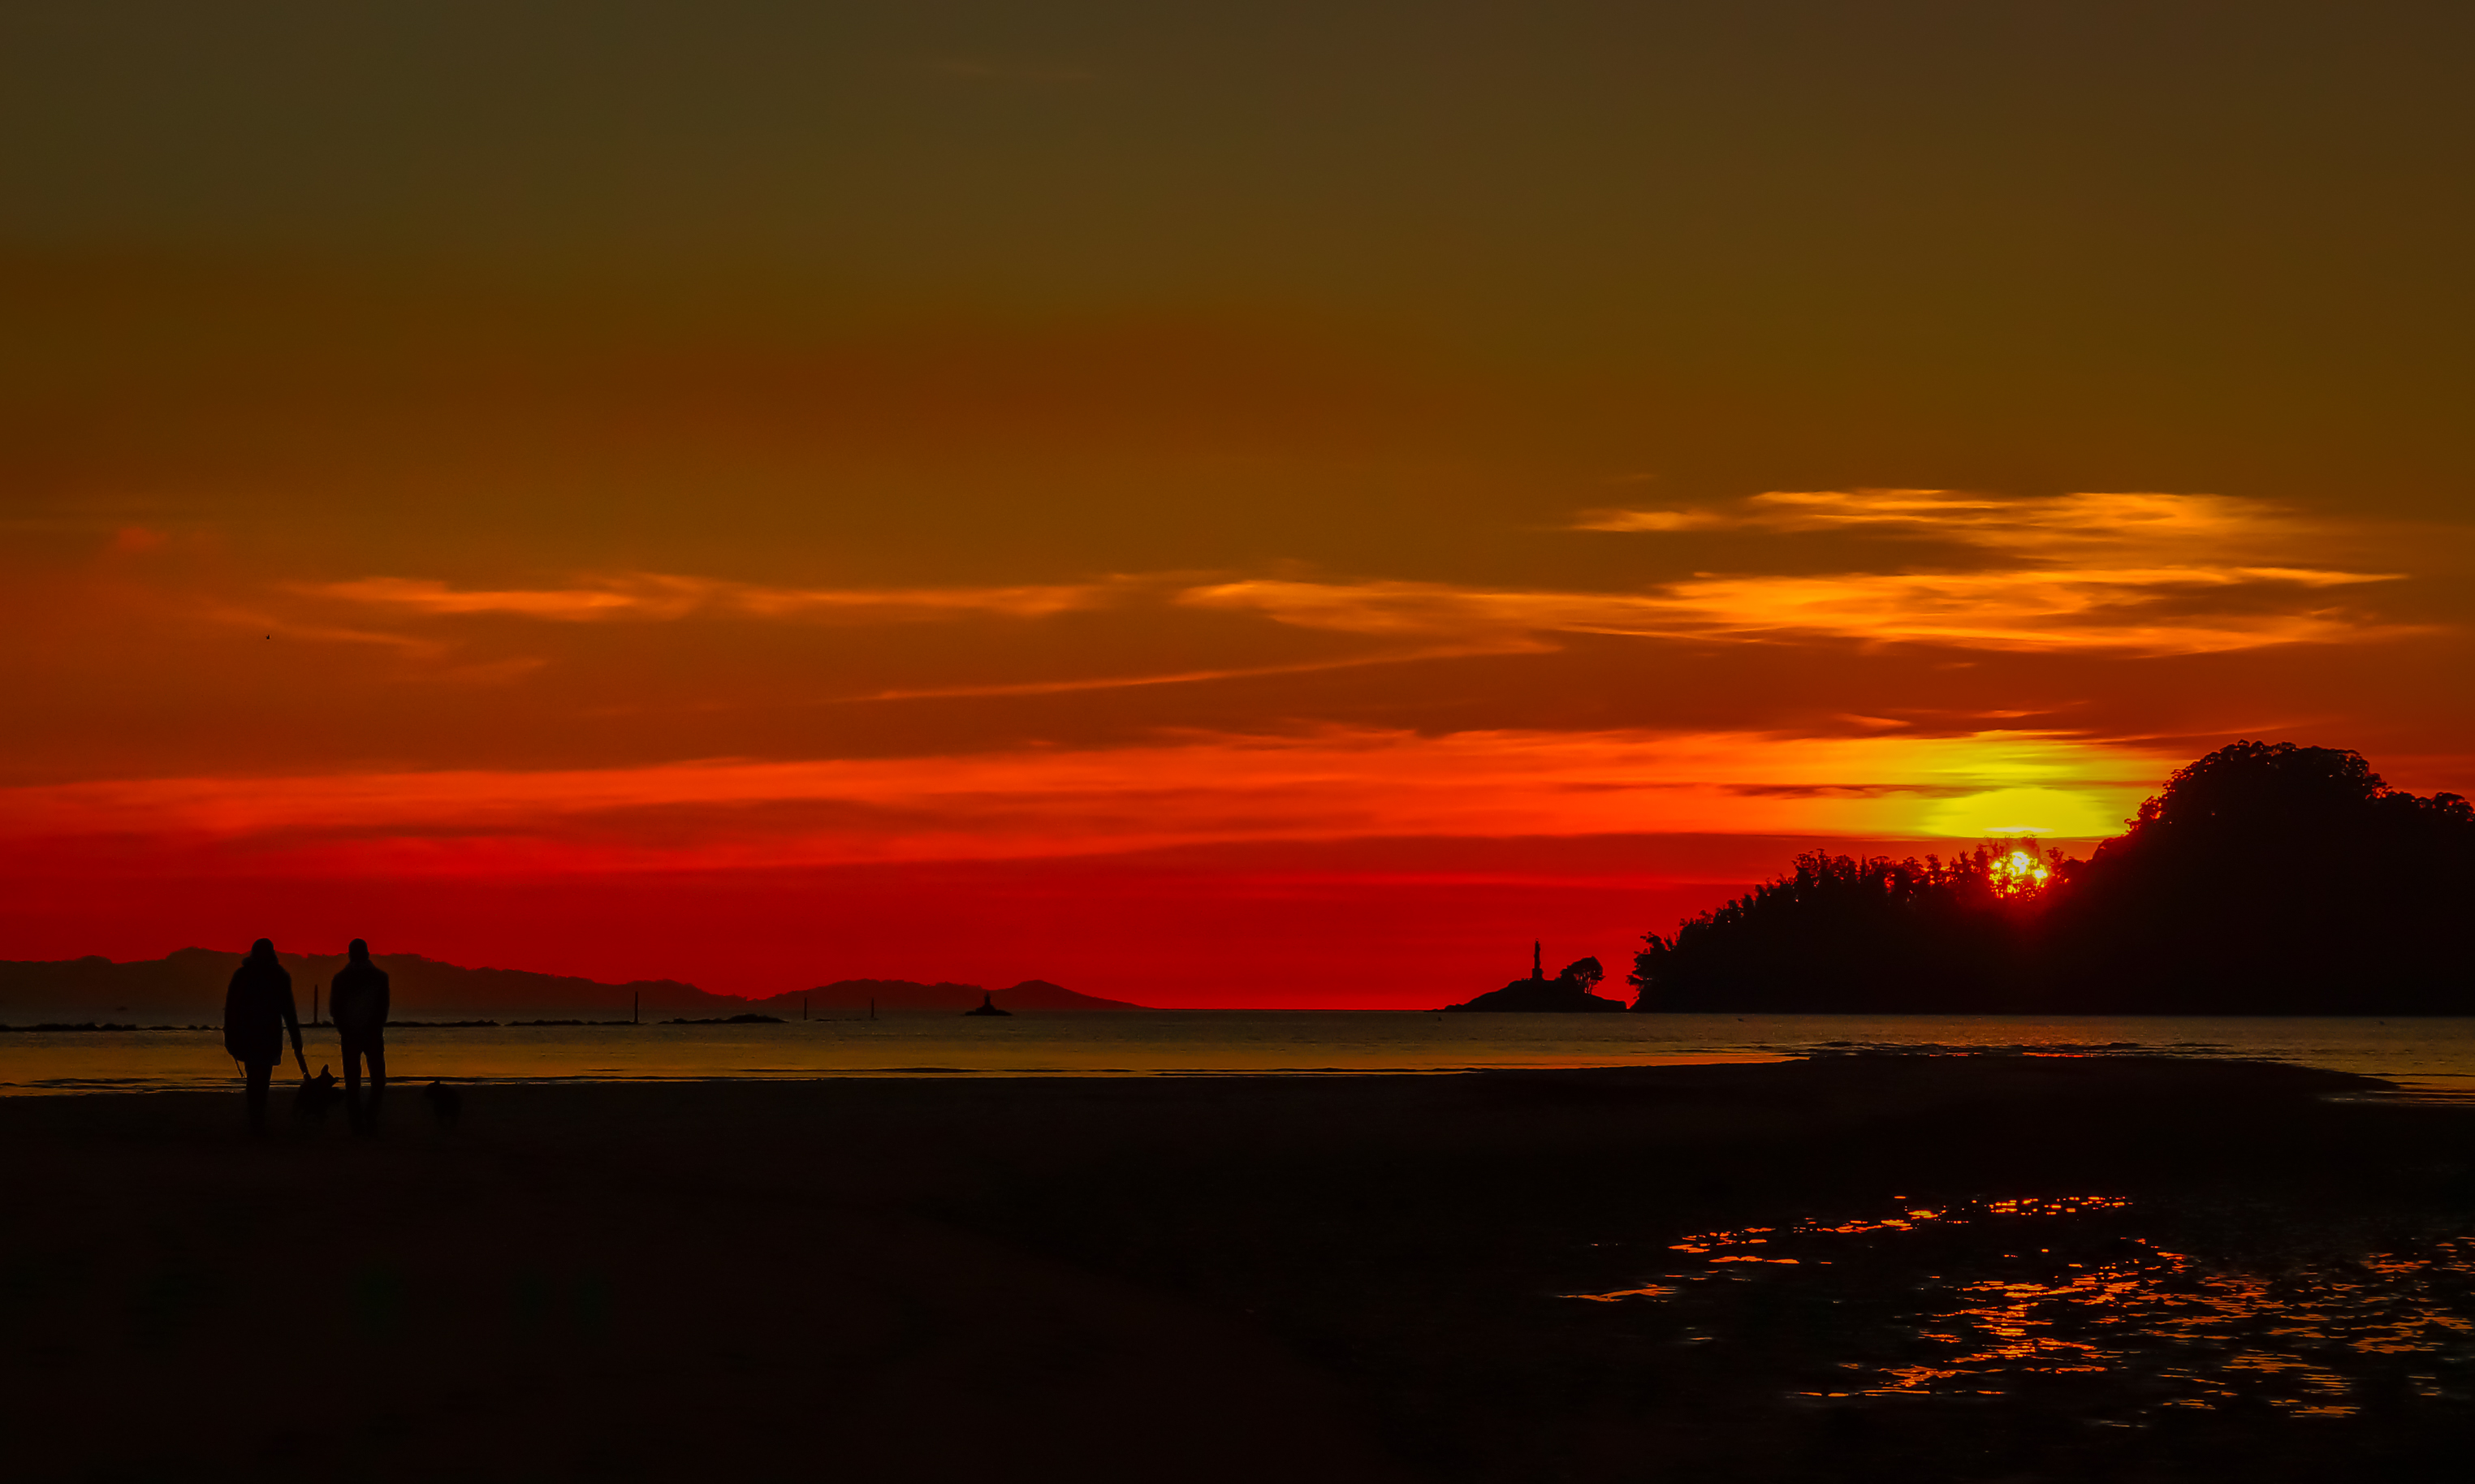
landscape, sea, horizon, cloud, sky, sun, sunrise, sunset, morning, hill, dawn, photo, dusk, evening, spain, puestadesol, galicia, pontevedra, paisajes, a77, espana, g, ggl1, gaby1, xovesphoto, lourido, sonya77, sony16105mm, gphoto, xelodegalicia, afterglow, gabrielcoru a, gabycoru a, red sky at morning